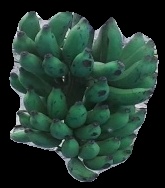
Variety: elakki-bale
Grade: grade3